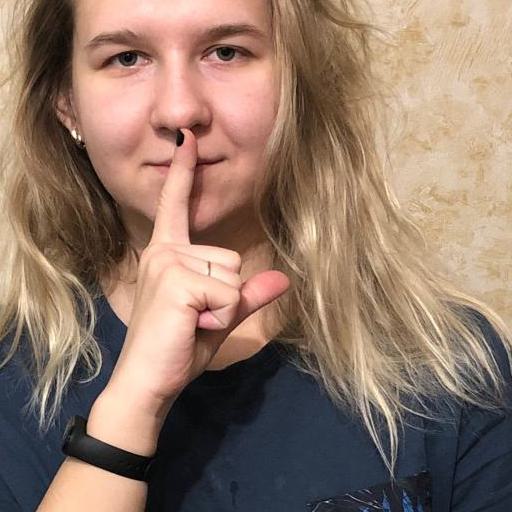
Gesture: mute